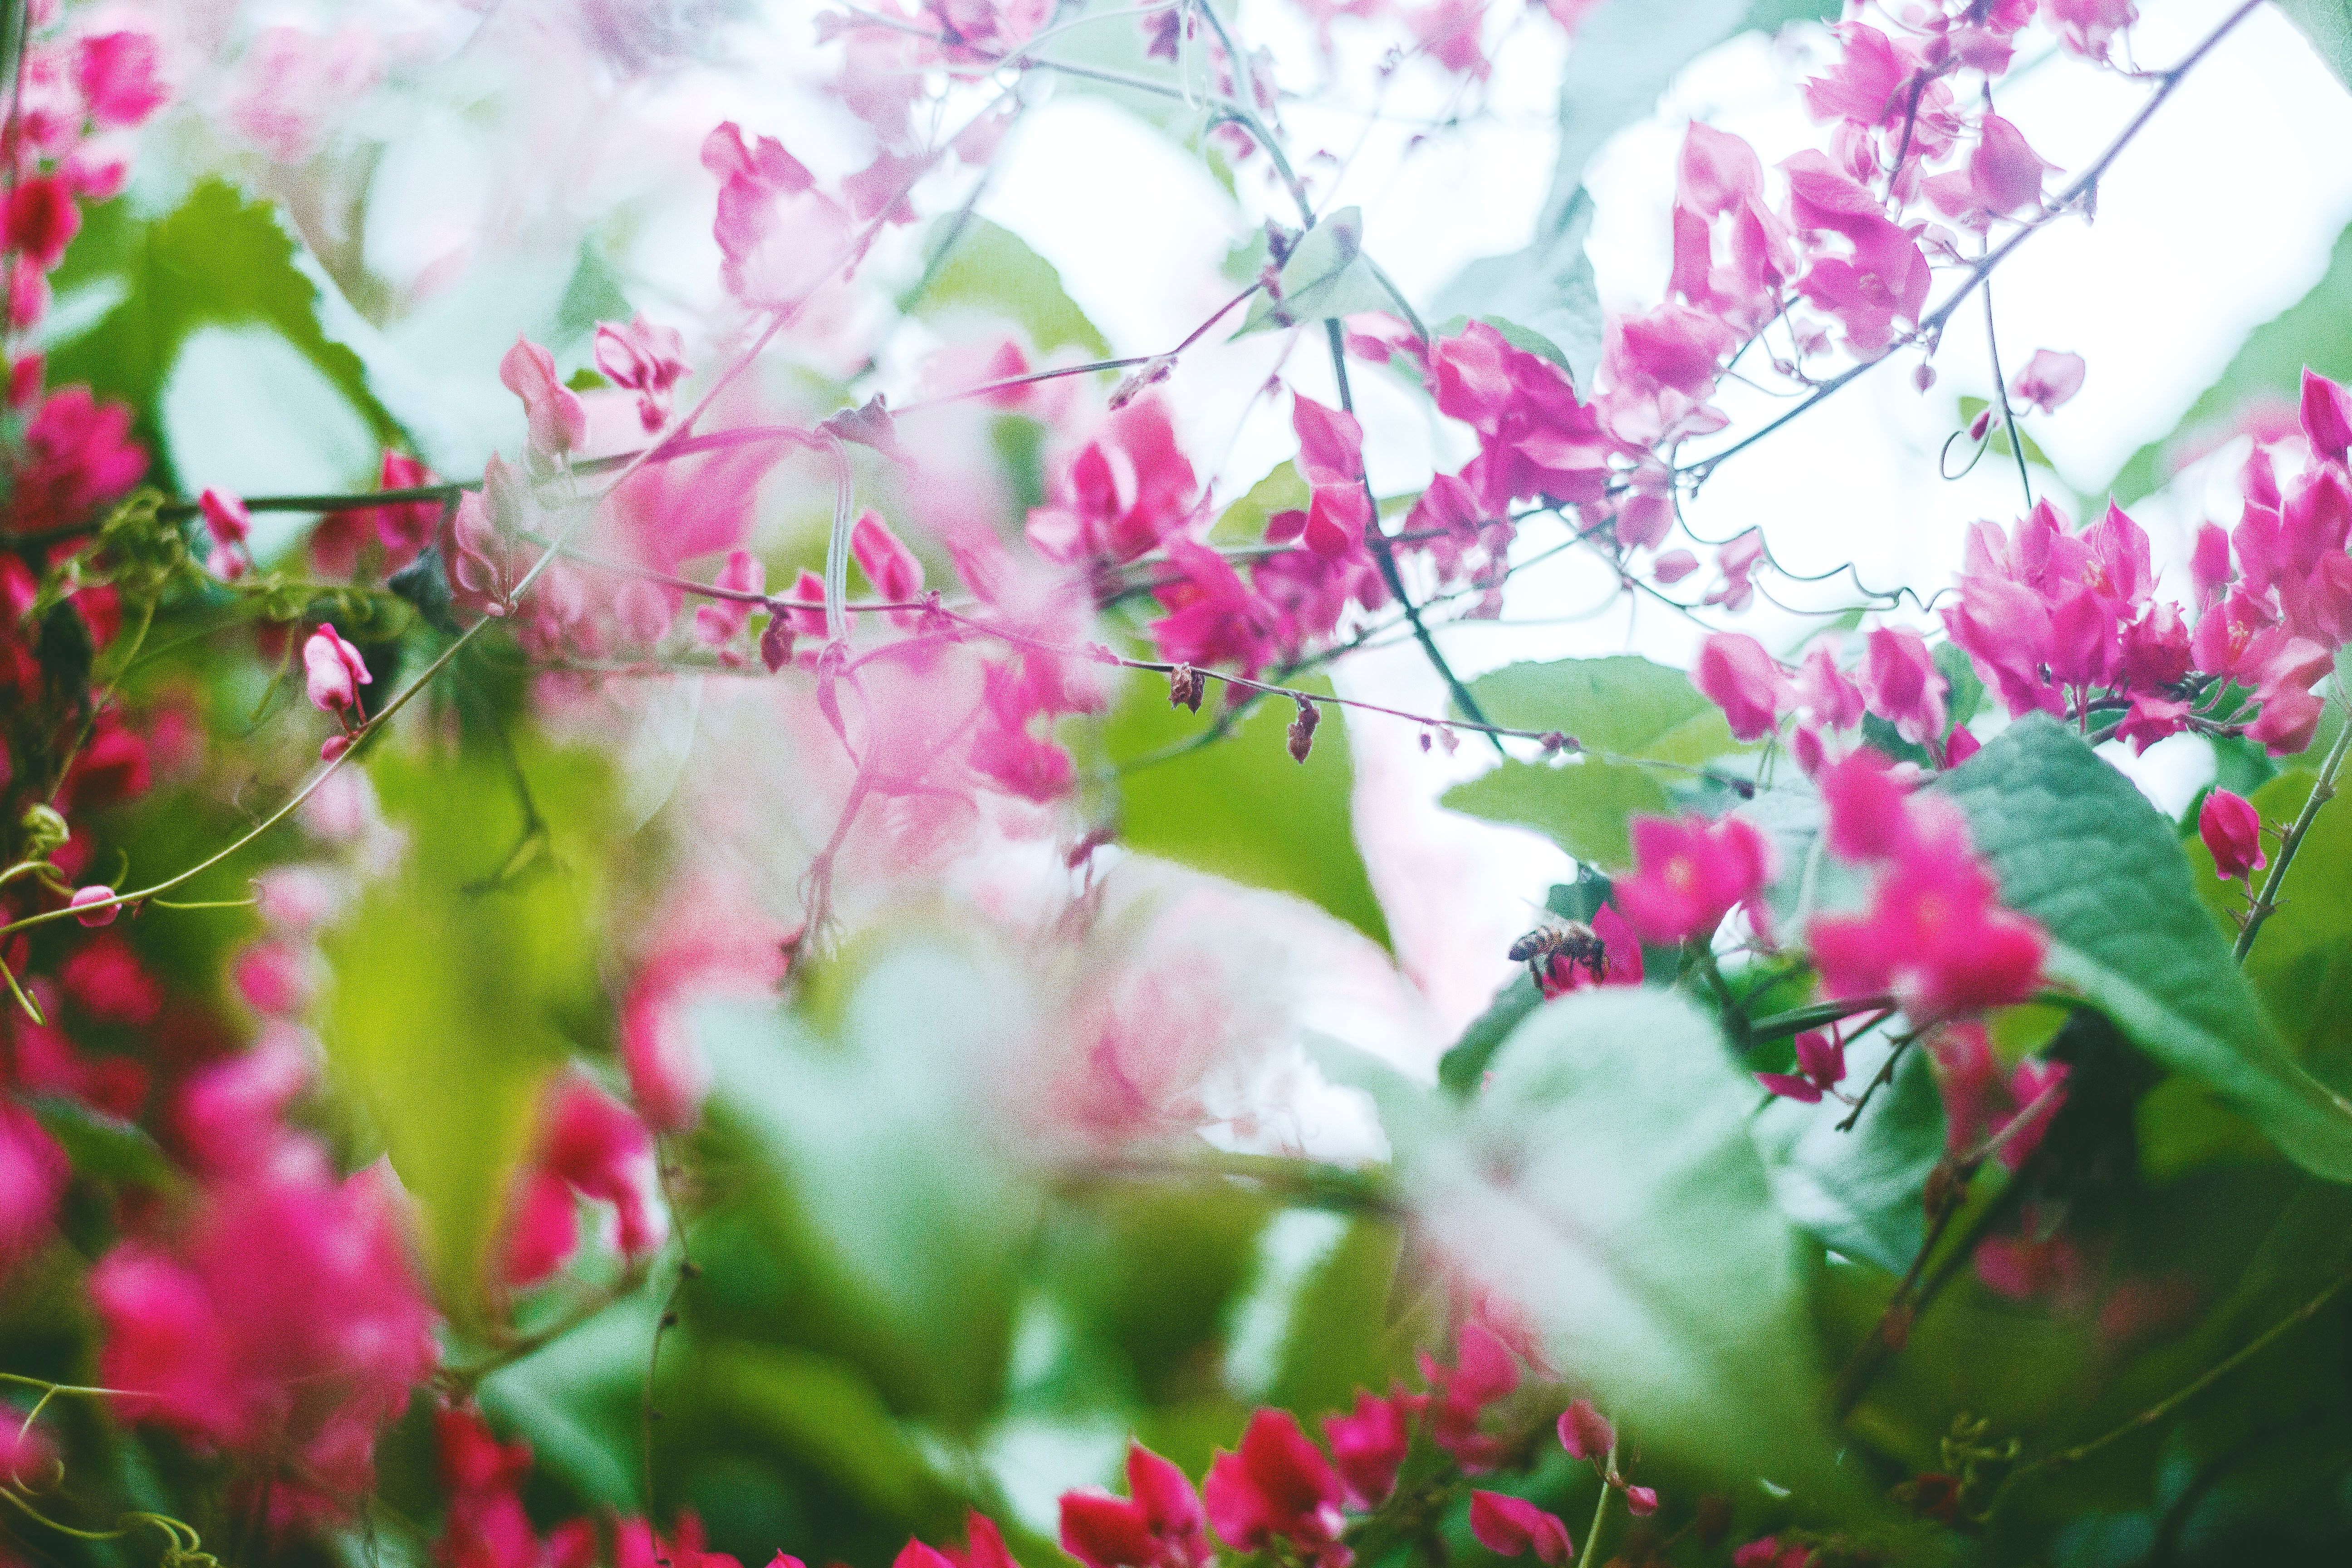
branch, blossom, plant, leaf, flower, petal, botany, flora, shrub, flowering plant, woody plant, land plant